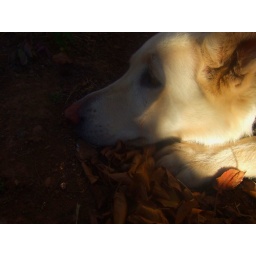
my dog under a tree